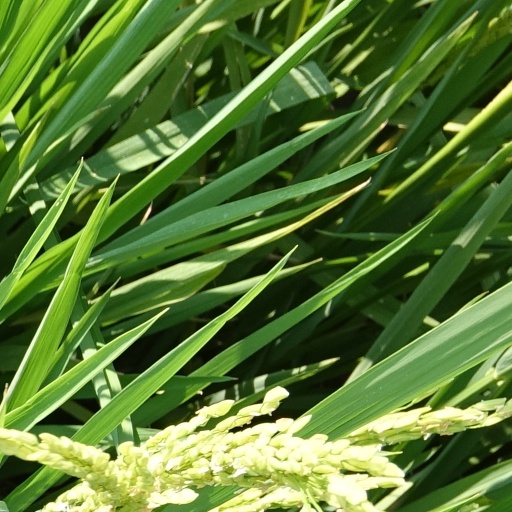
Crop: rice